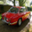
Label: automobile